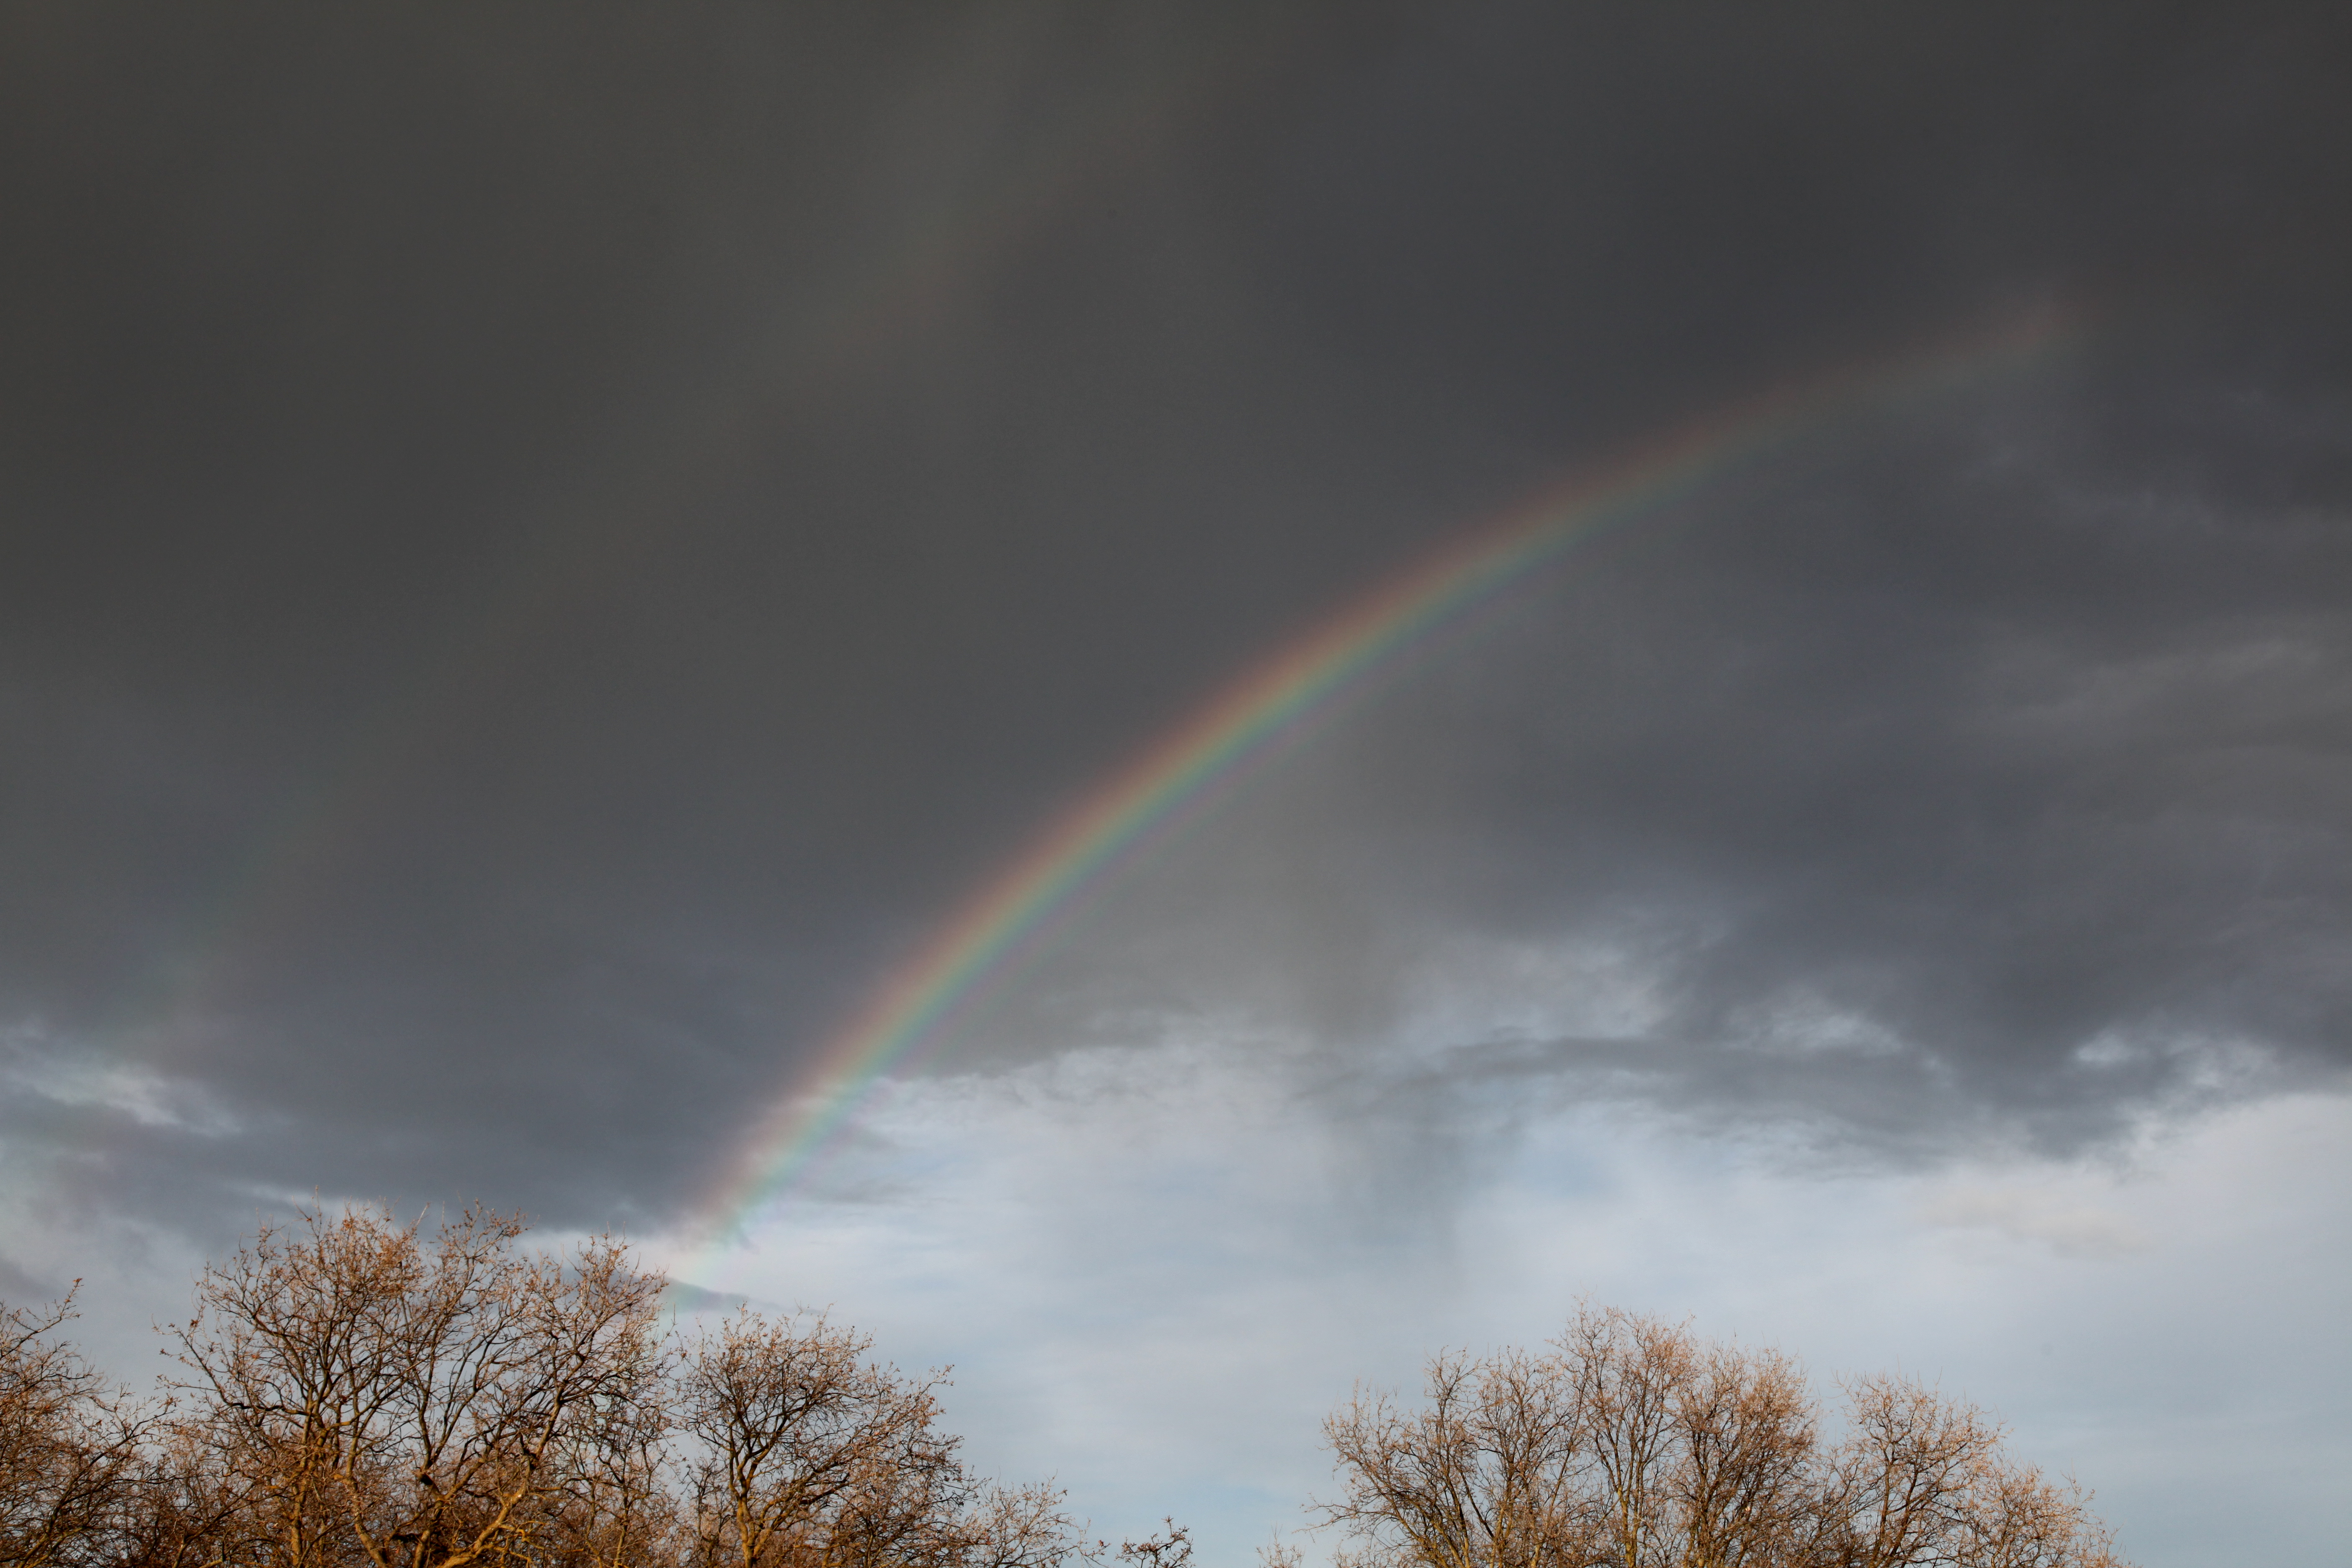
cloud, sky, rain, atmosphere, rainbow, yolo, meteorological phenomenon